Lepechinia ganderi

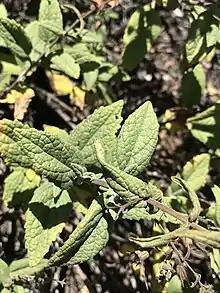
The foliage

"Lepechinia ganderi" is a short, aromatic shrub with slender branches coated in rough hairs and resin glands. The leaves are lance-shaped (lanceolate) and may have toothed (serrate) edges. The raceme inflorescence bears flowers on pedicels that are 1 to 2 cm long. Each flower has a base of long, pointed sepals below a white to light lavender tubular corolla. The flower is lipped at the mouth. The small, dark, hairless fruit develops attached to the sepals once the corolla falls.